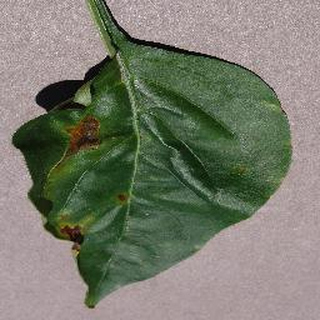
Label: bell_pepper_bacterial_spot